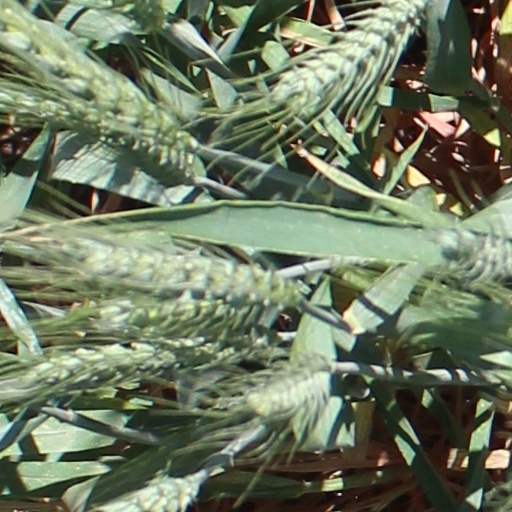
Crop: wheat